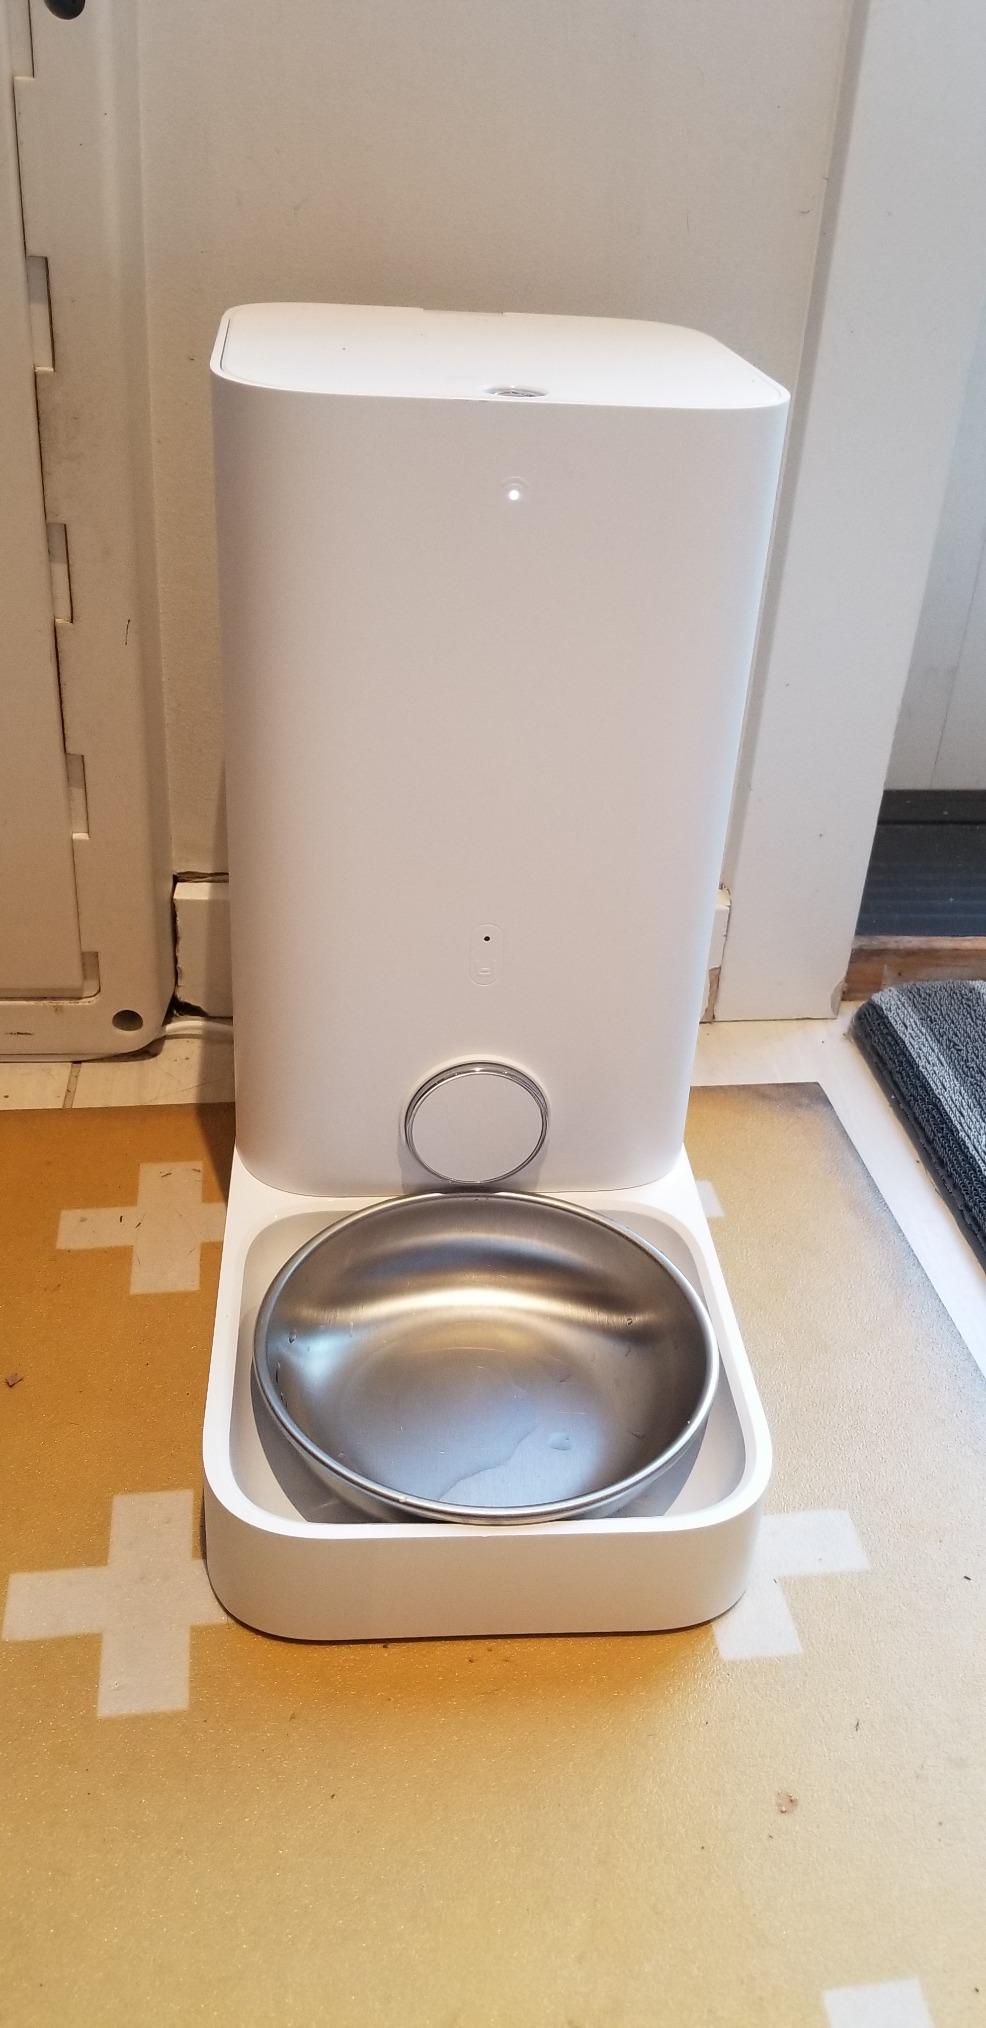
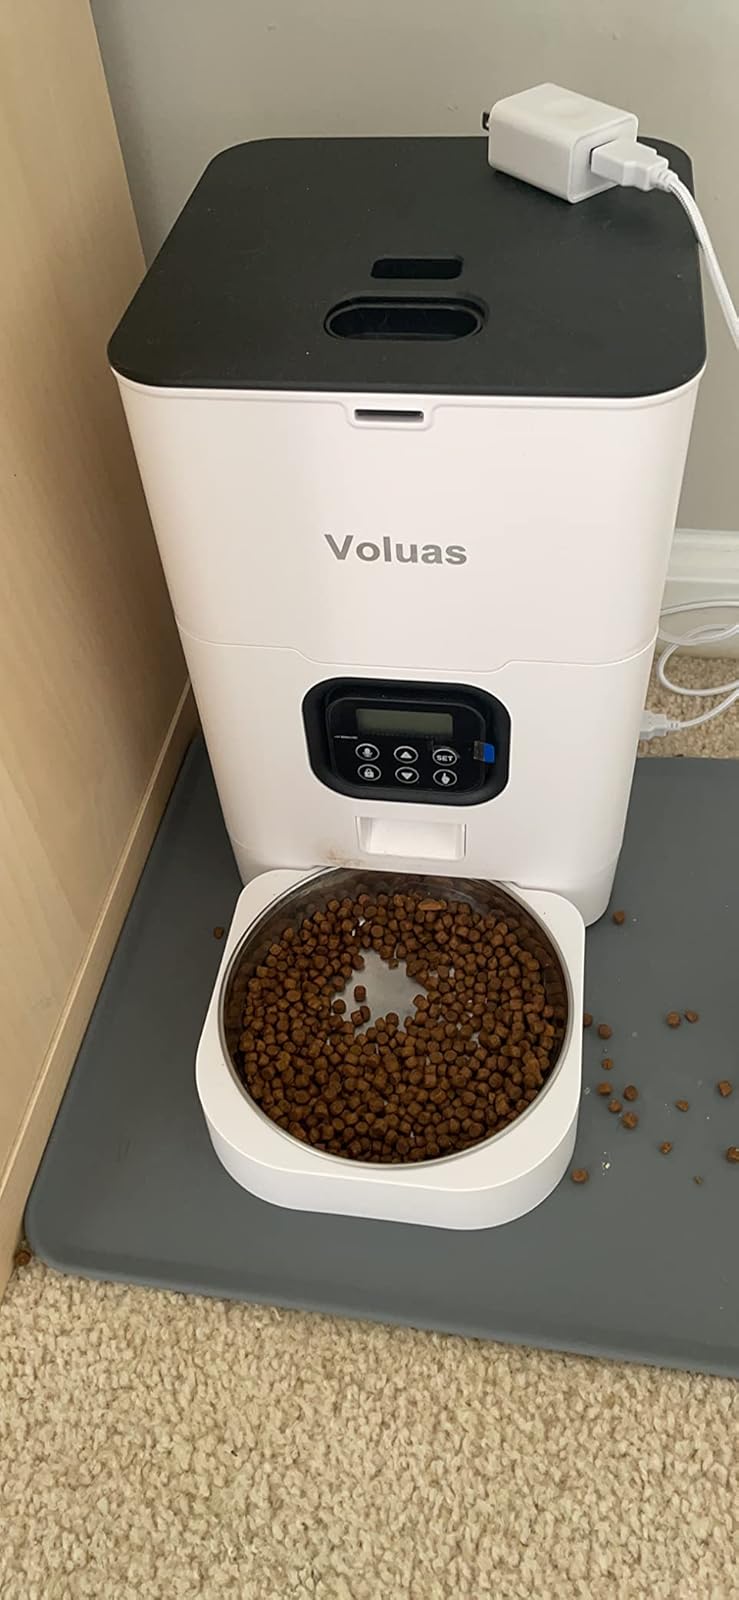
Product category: items_feeder
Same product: no